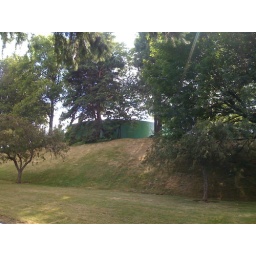
The water tower near my home in the West Hills.